Fazang

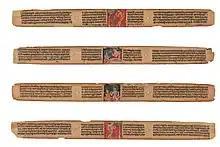
Four Leaves from a Sanskrit "Gandavyuha "Manuscript

In the last years of his life, Fazang acquired increased imperial support, promoting the construction of new Huayan Buddhist monasteries in the two capitals (Chang’an and Luoyang), and as well as in Wu and Yue (Zhejiang and Jiangsu). According to Fazang's biographer Ch’oe Ch’iwon, the number of Avatamsaka societies (societies attended by laypersons to chant and study the sutra) is said to have "exceeded ten thousand" at this time.